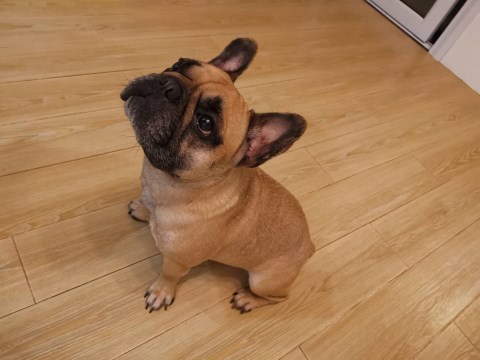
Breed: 1121-n000002-French_bulldog